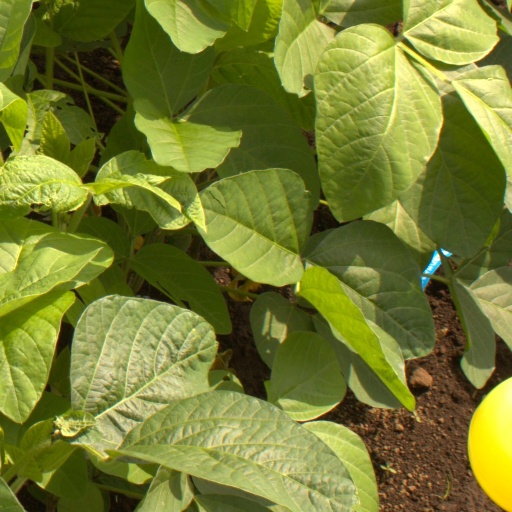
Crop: soybean